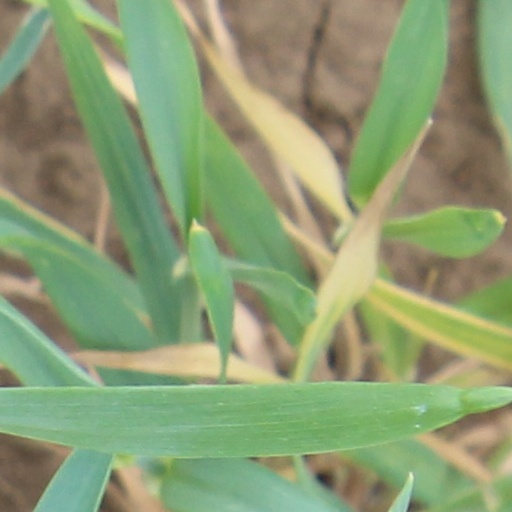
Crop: wheat